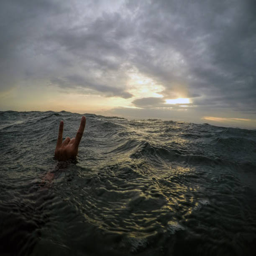
rock on sign in the sea